Guy Newey

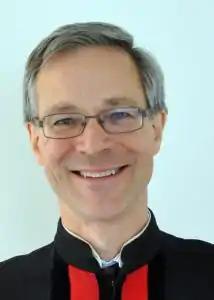
Newey in 2017

Sir Guy Richard Newey (born 1959), styled The Rt. Hon. Lord Justice Newey, is a Lord Justice of Appeal.